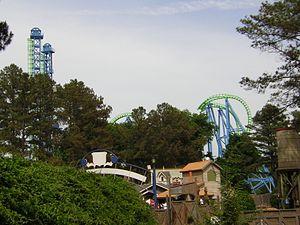
Déjà Vu, montagnes russes navette inversées à Six Flags Over Georgia, États-Unis d'Amérique. 2001 - 2007
Déjà Vu étaient des montagnes russes navette inversées du parc Six Flags Over Georgia, aux États-Unis. À la fin de la saison 2007, l'attraction a été démontée et transportée à Mirabilandia au Brésil sous le nom de Sky Mountain en 2009 mais n'a toujours pas été construite.